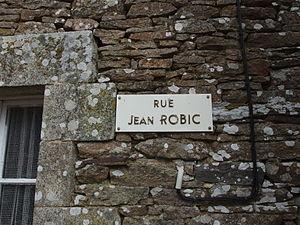
Plaque de la rue Jean-Robic à Radenac. Située le long de l'église, c'est dans cette rue que se situe la maison où Jean Robic a vécu.
Jean Robic, né le 10 juin 1921 à Condé-lès-Vouziers dans les Ardennes et mort dans un accident de la route, le 6 octobre 1980 à Claye-Souilly en Seine-et-Marne, est un coureur cycliste français.